Gregory Charles

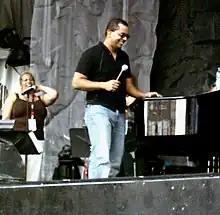
Charles in Bedford, 2010

Charles' father Lennox was a black anglophone of Trinidadian origin; his mother was a white francophone Canadian. Charles was born in Montreal, Quebec, was raised in Saint-Germain-de-Grantham and studied at École de musique Wilfrid-Pelletier in Montreal. At the age of 7, he won a category of the Canadian Music Competition, after which he performed with most of the country's symphonic orchestras. In 1979, he represented Canada at an international piano contest in Paris and at Carnegie Hall in New York. Charles was also a part of Petits-Chanteurs du Mont-Royal choir, which performs at the Saint Joseph's Oratory in Montreal and graduated from College Notre-Dame high school in Montreal as well.